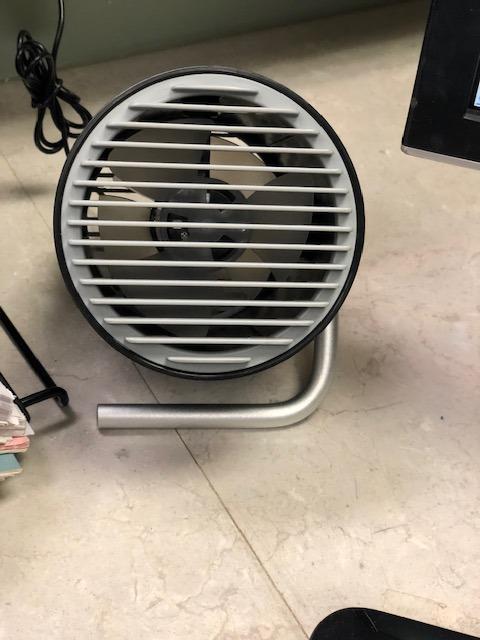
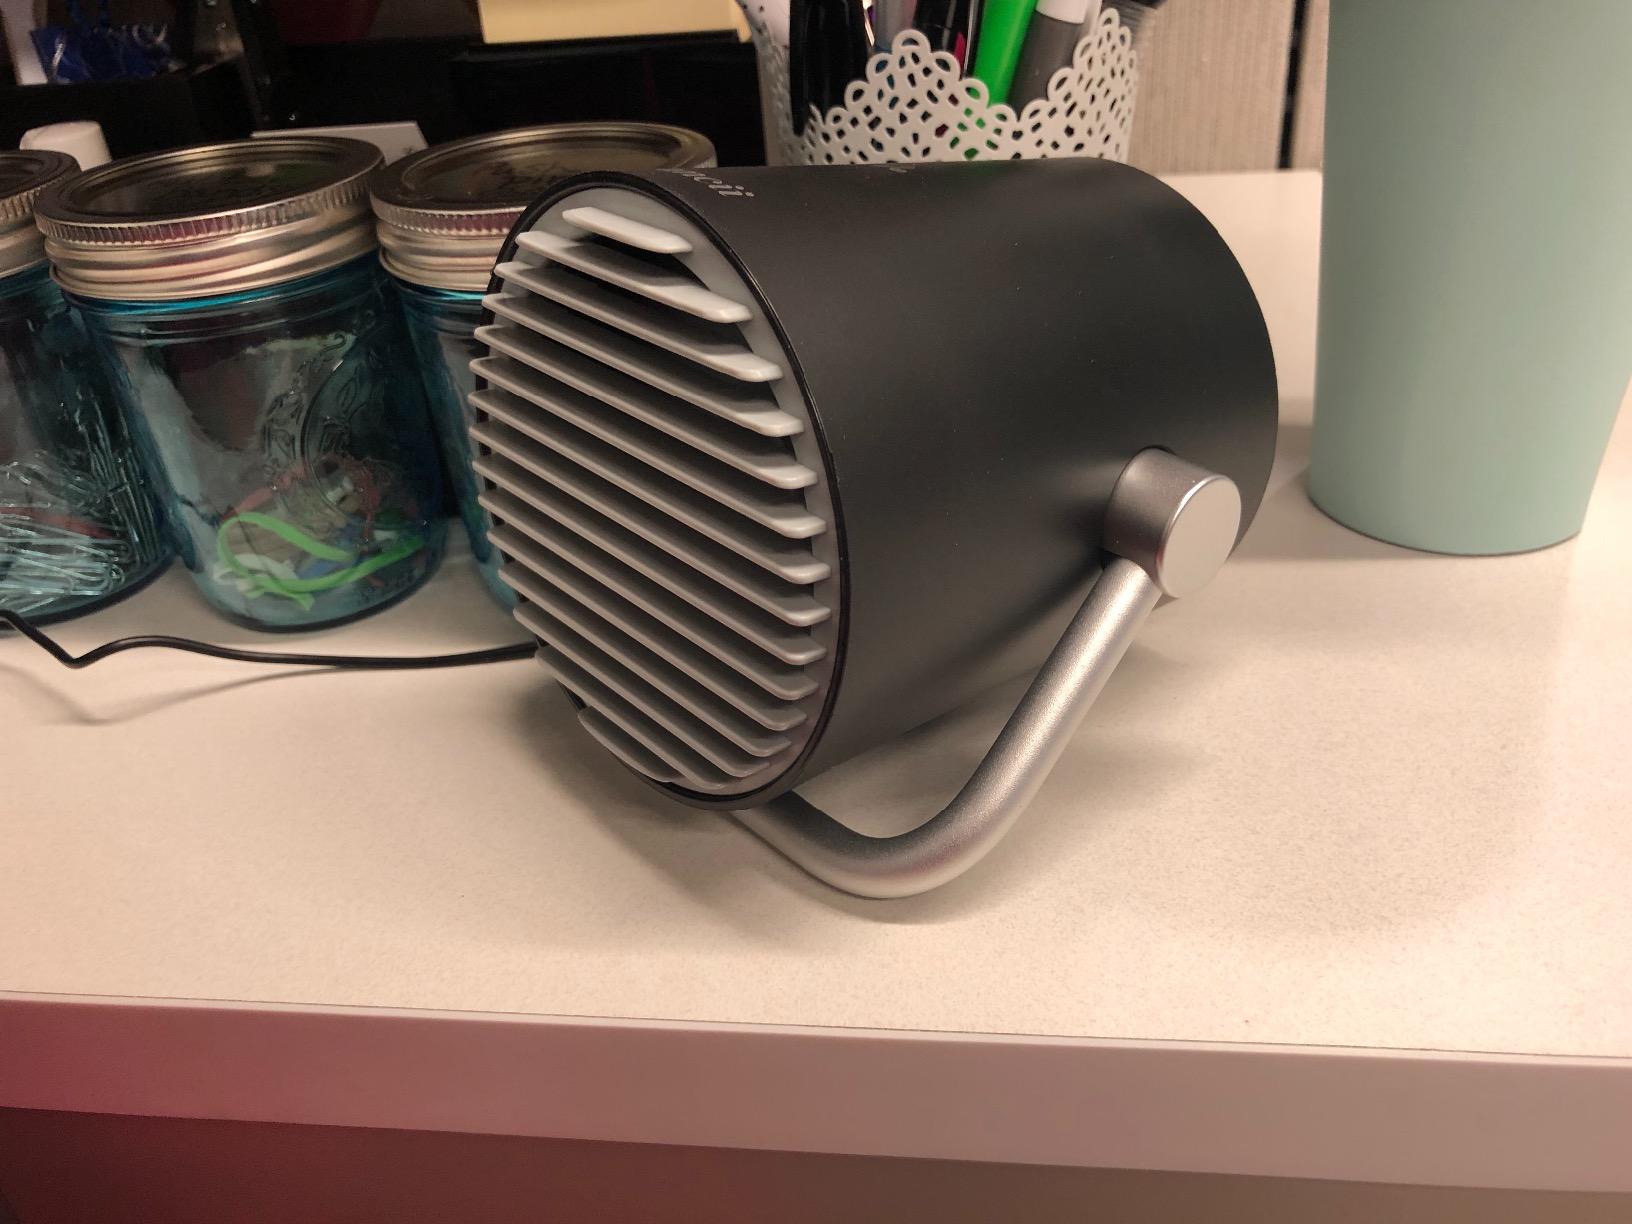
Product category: fan
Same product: yes